Question: Please indicate a possible affordance area of the bottle that can be used for opening
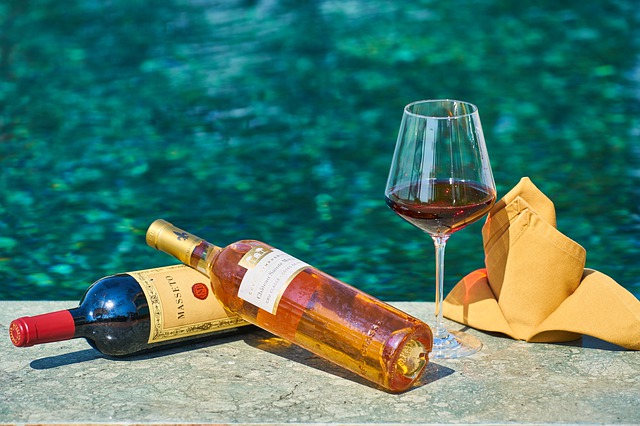
Answer: [141, 212, 204, 265]